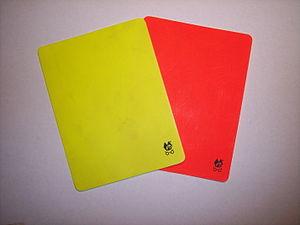
Un carton rouge est un carton de pénalité utilisé dans de nombreux sports. Il signifie qu'un joueur est pénalisé d'une sanction, généralement l'expulsion ou la disqualification.
Un carton jaune est un carton de pénalité utilisé dans de nombreux sports, et signifie qu'un sportif est sous le coup d’un avertissement, dont les modalités varient selon la discipline.